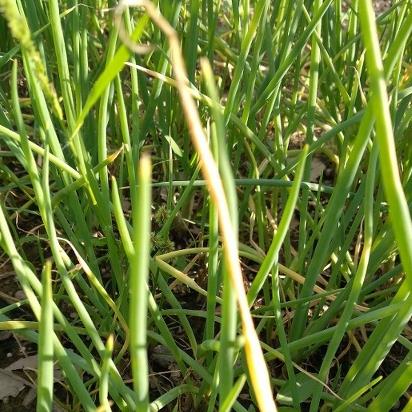
Crop: Onion
Condition: alternaria-d